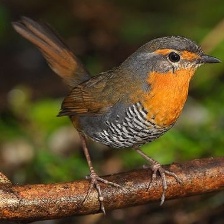
Species: CHUCAO TAPACULO
Scientific name: SCELORCHILUS RUBECULA